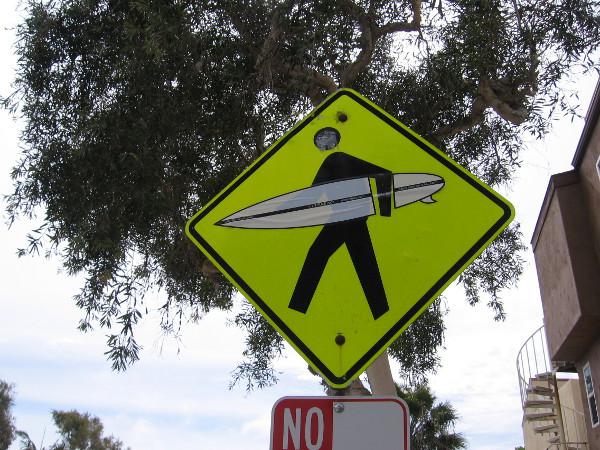
a traffic sign warns of surfers crossing !
Relation: Visible